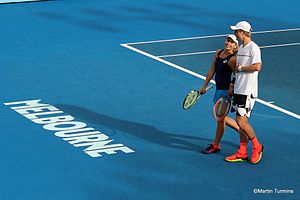
Australian Open-mesterskabet i mixed double 2017
Daria Gavrilova og Luke Saville i mixed double turneringen ved Australian Open 2017
Australian Open-mesterskabet i mixed double 2017 var den 74. turnering om Australian Open-mesterskabet i mixed double. Turneringen var en del af Australian Open 2017 og blev spillet i Melbourne Park i Melbourne, Victoria, Australien. Turneringen blev spillet i perioden 20. - 29. januar 2017 med deltagelse af 32 par.